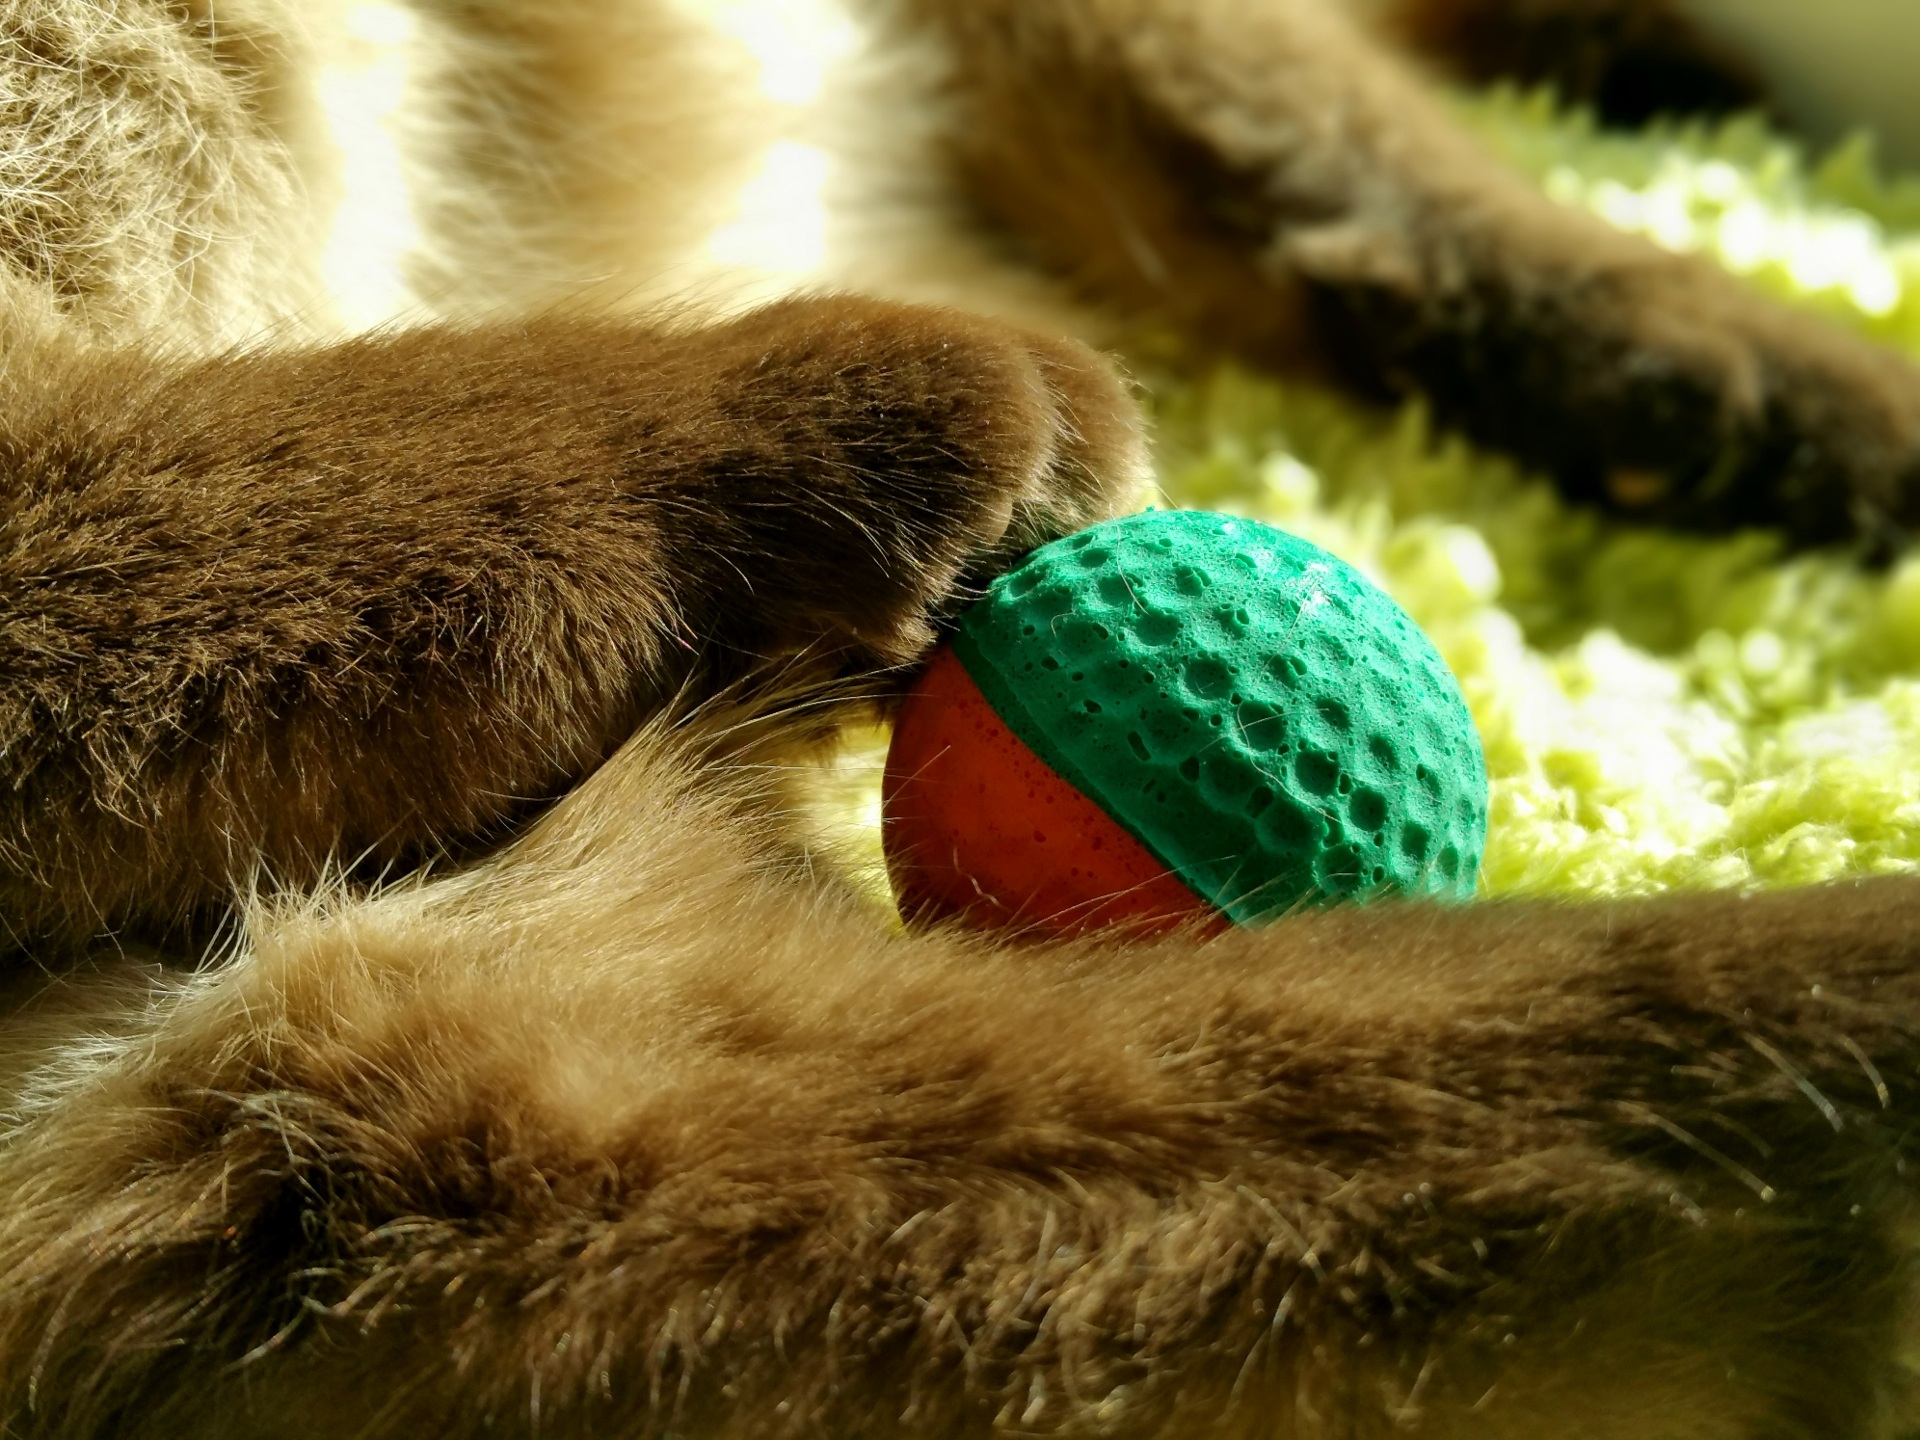
grass, play, wildlife, fur, cat, mammal, close up, whiskers, eye, adidas, ball, paws, macro photography, small to medium sized cats, cat like mammal